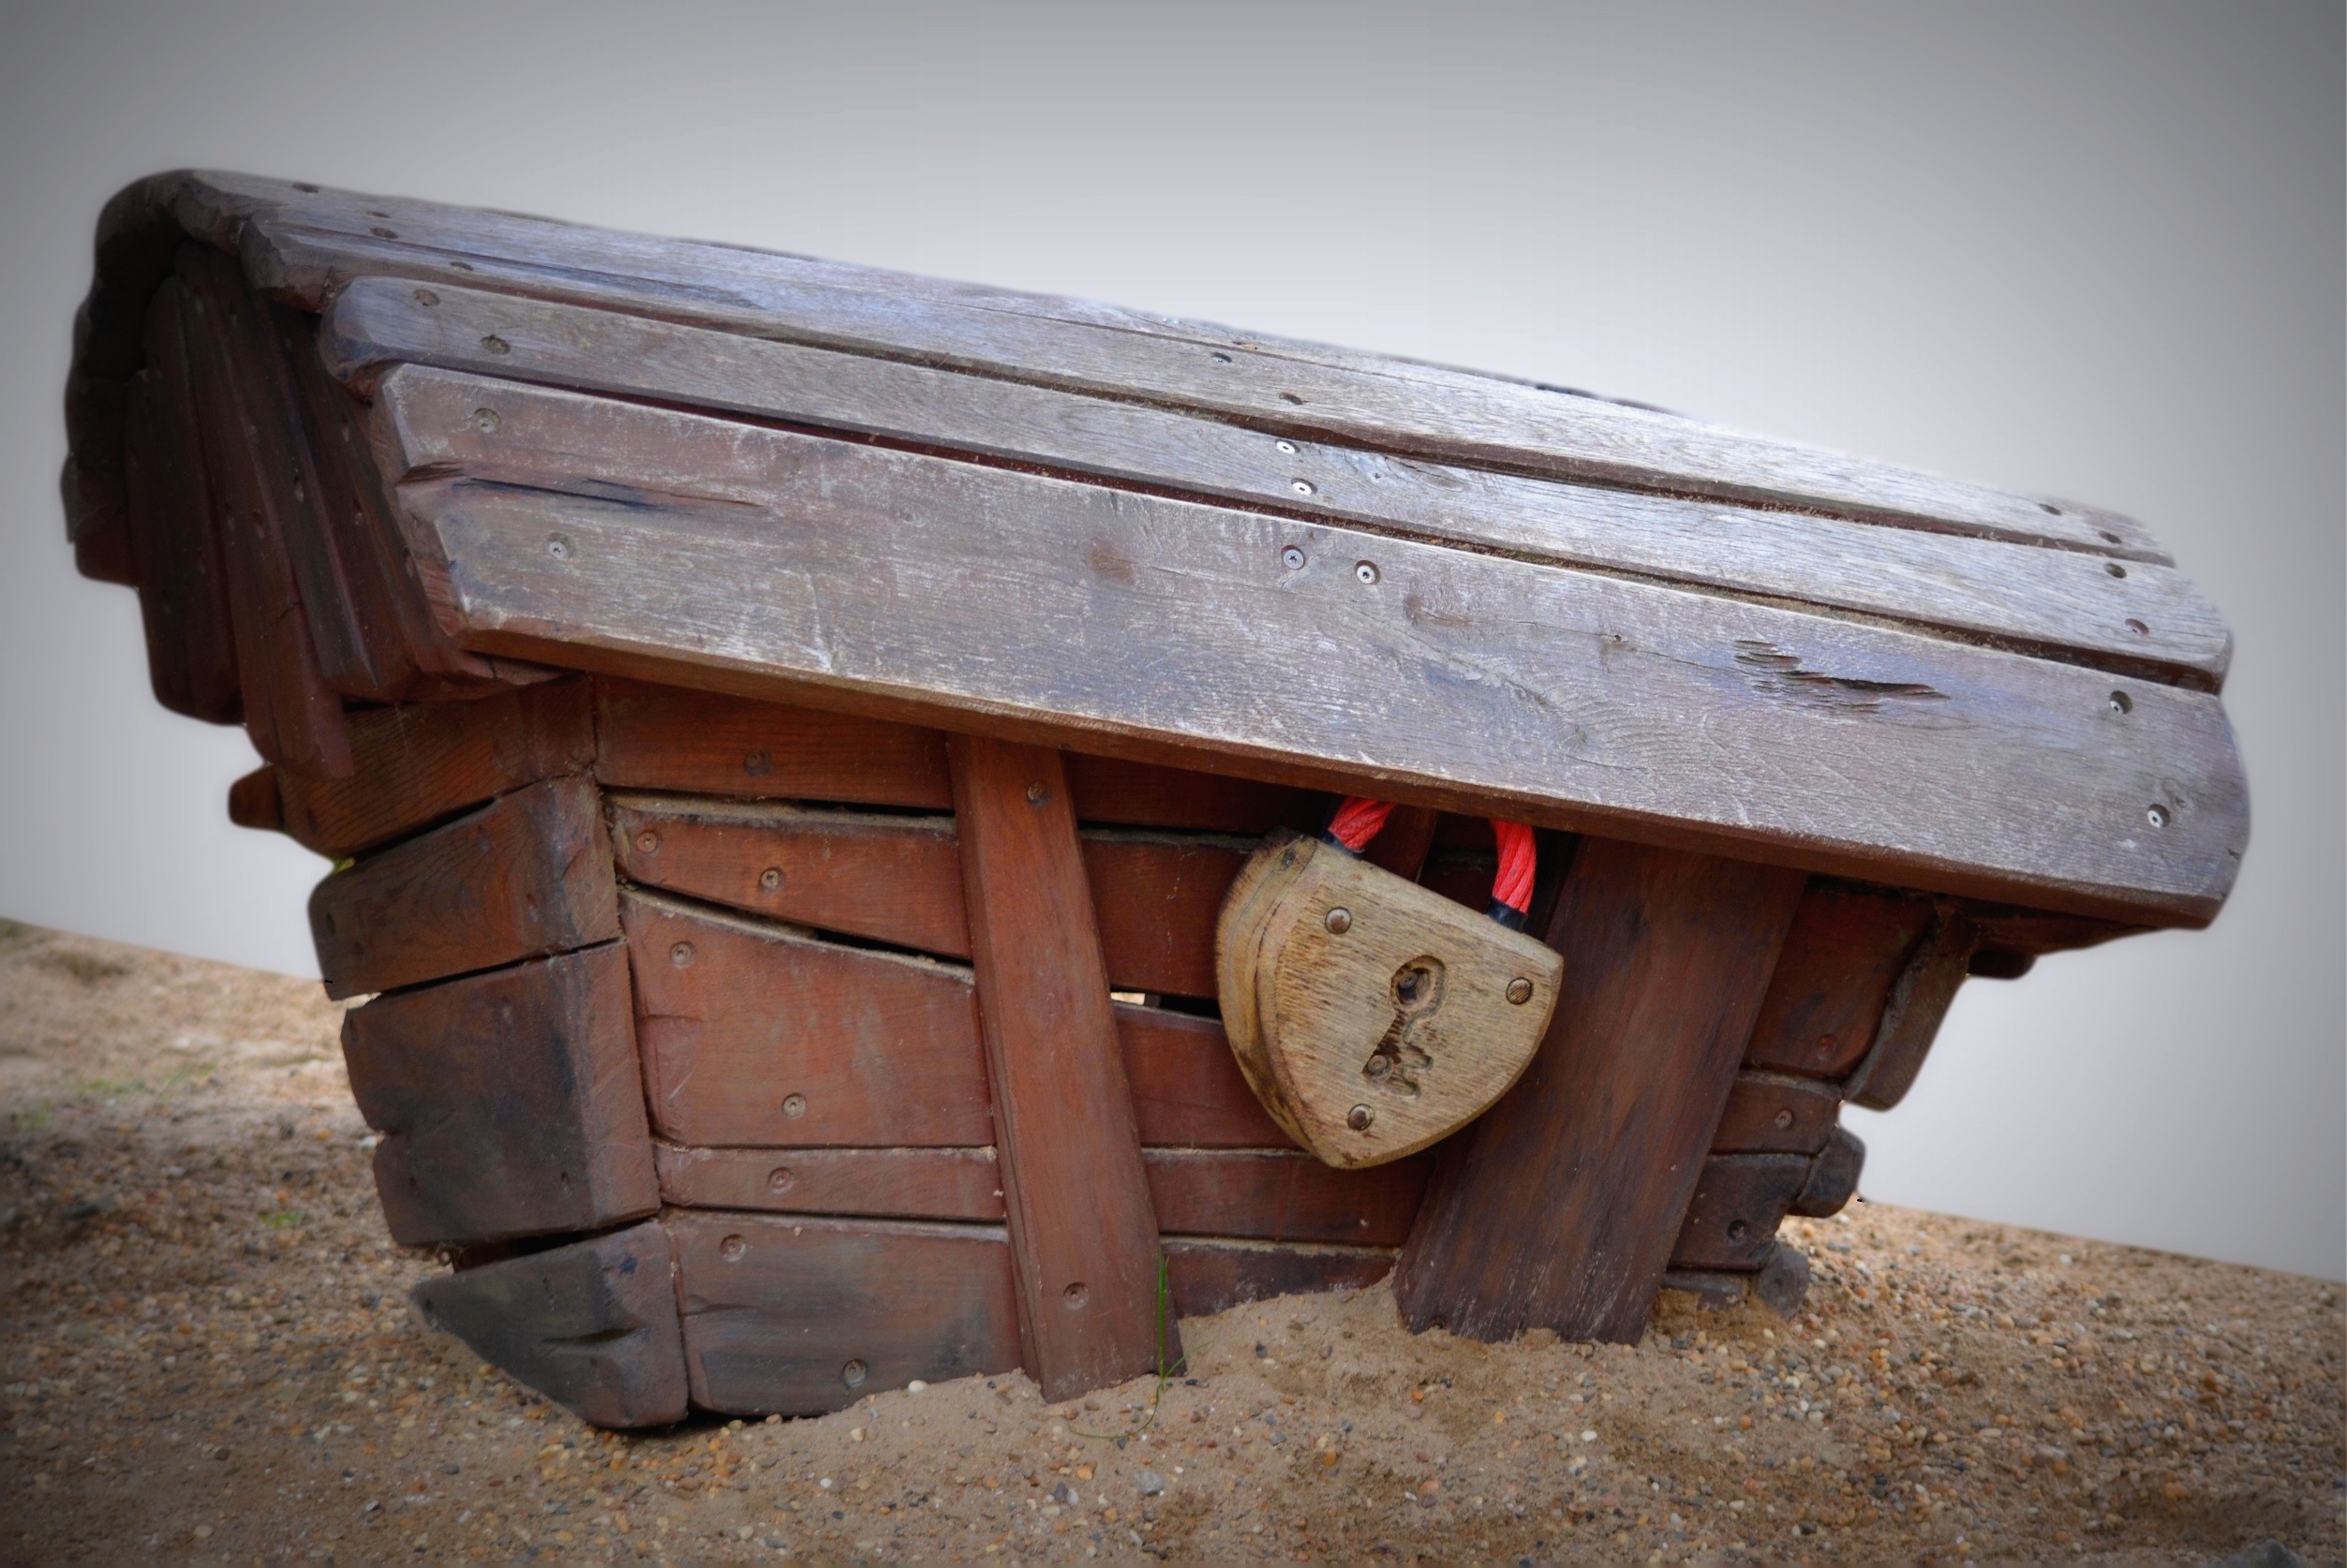
sand, wood, vehicle, furniture, lumber, wooden box, lock, keyhole, secret, coffin, treasury, man made object, my love